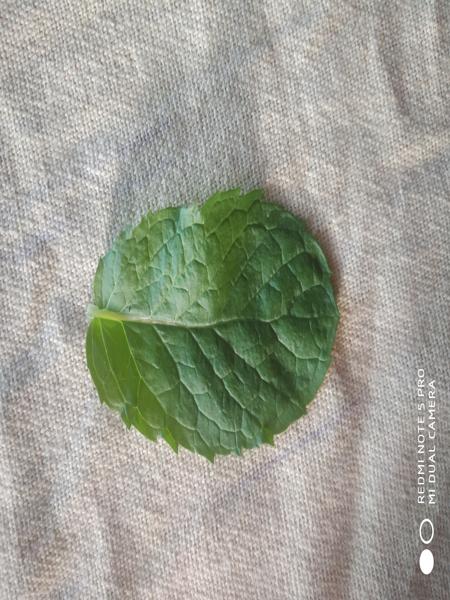
Plant: Mint